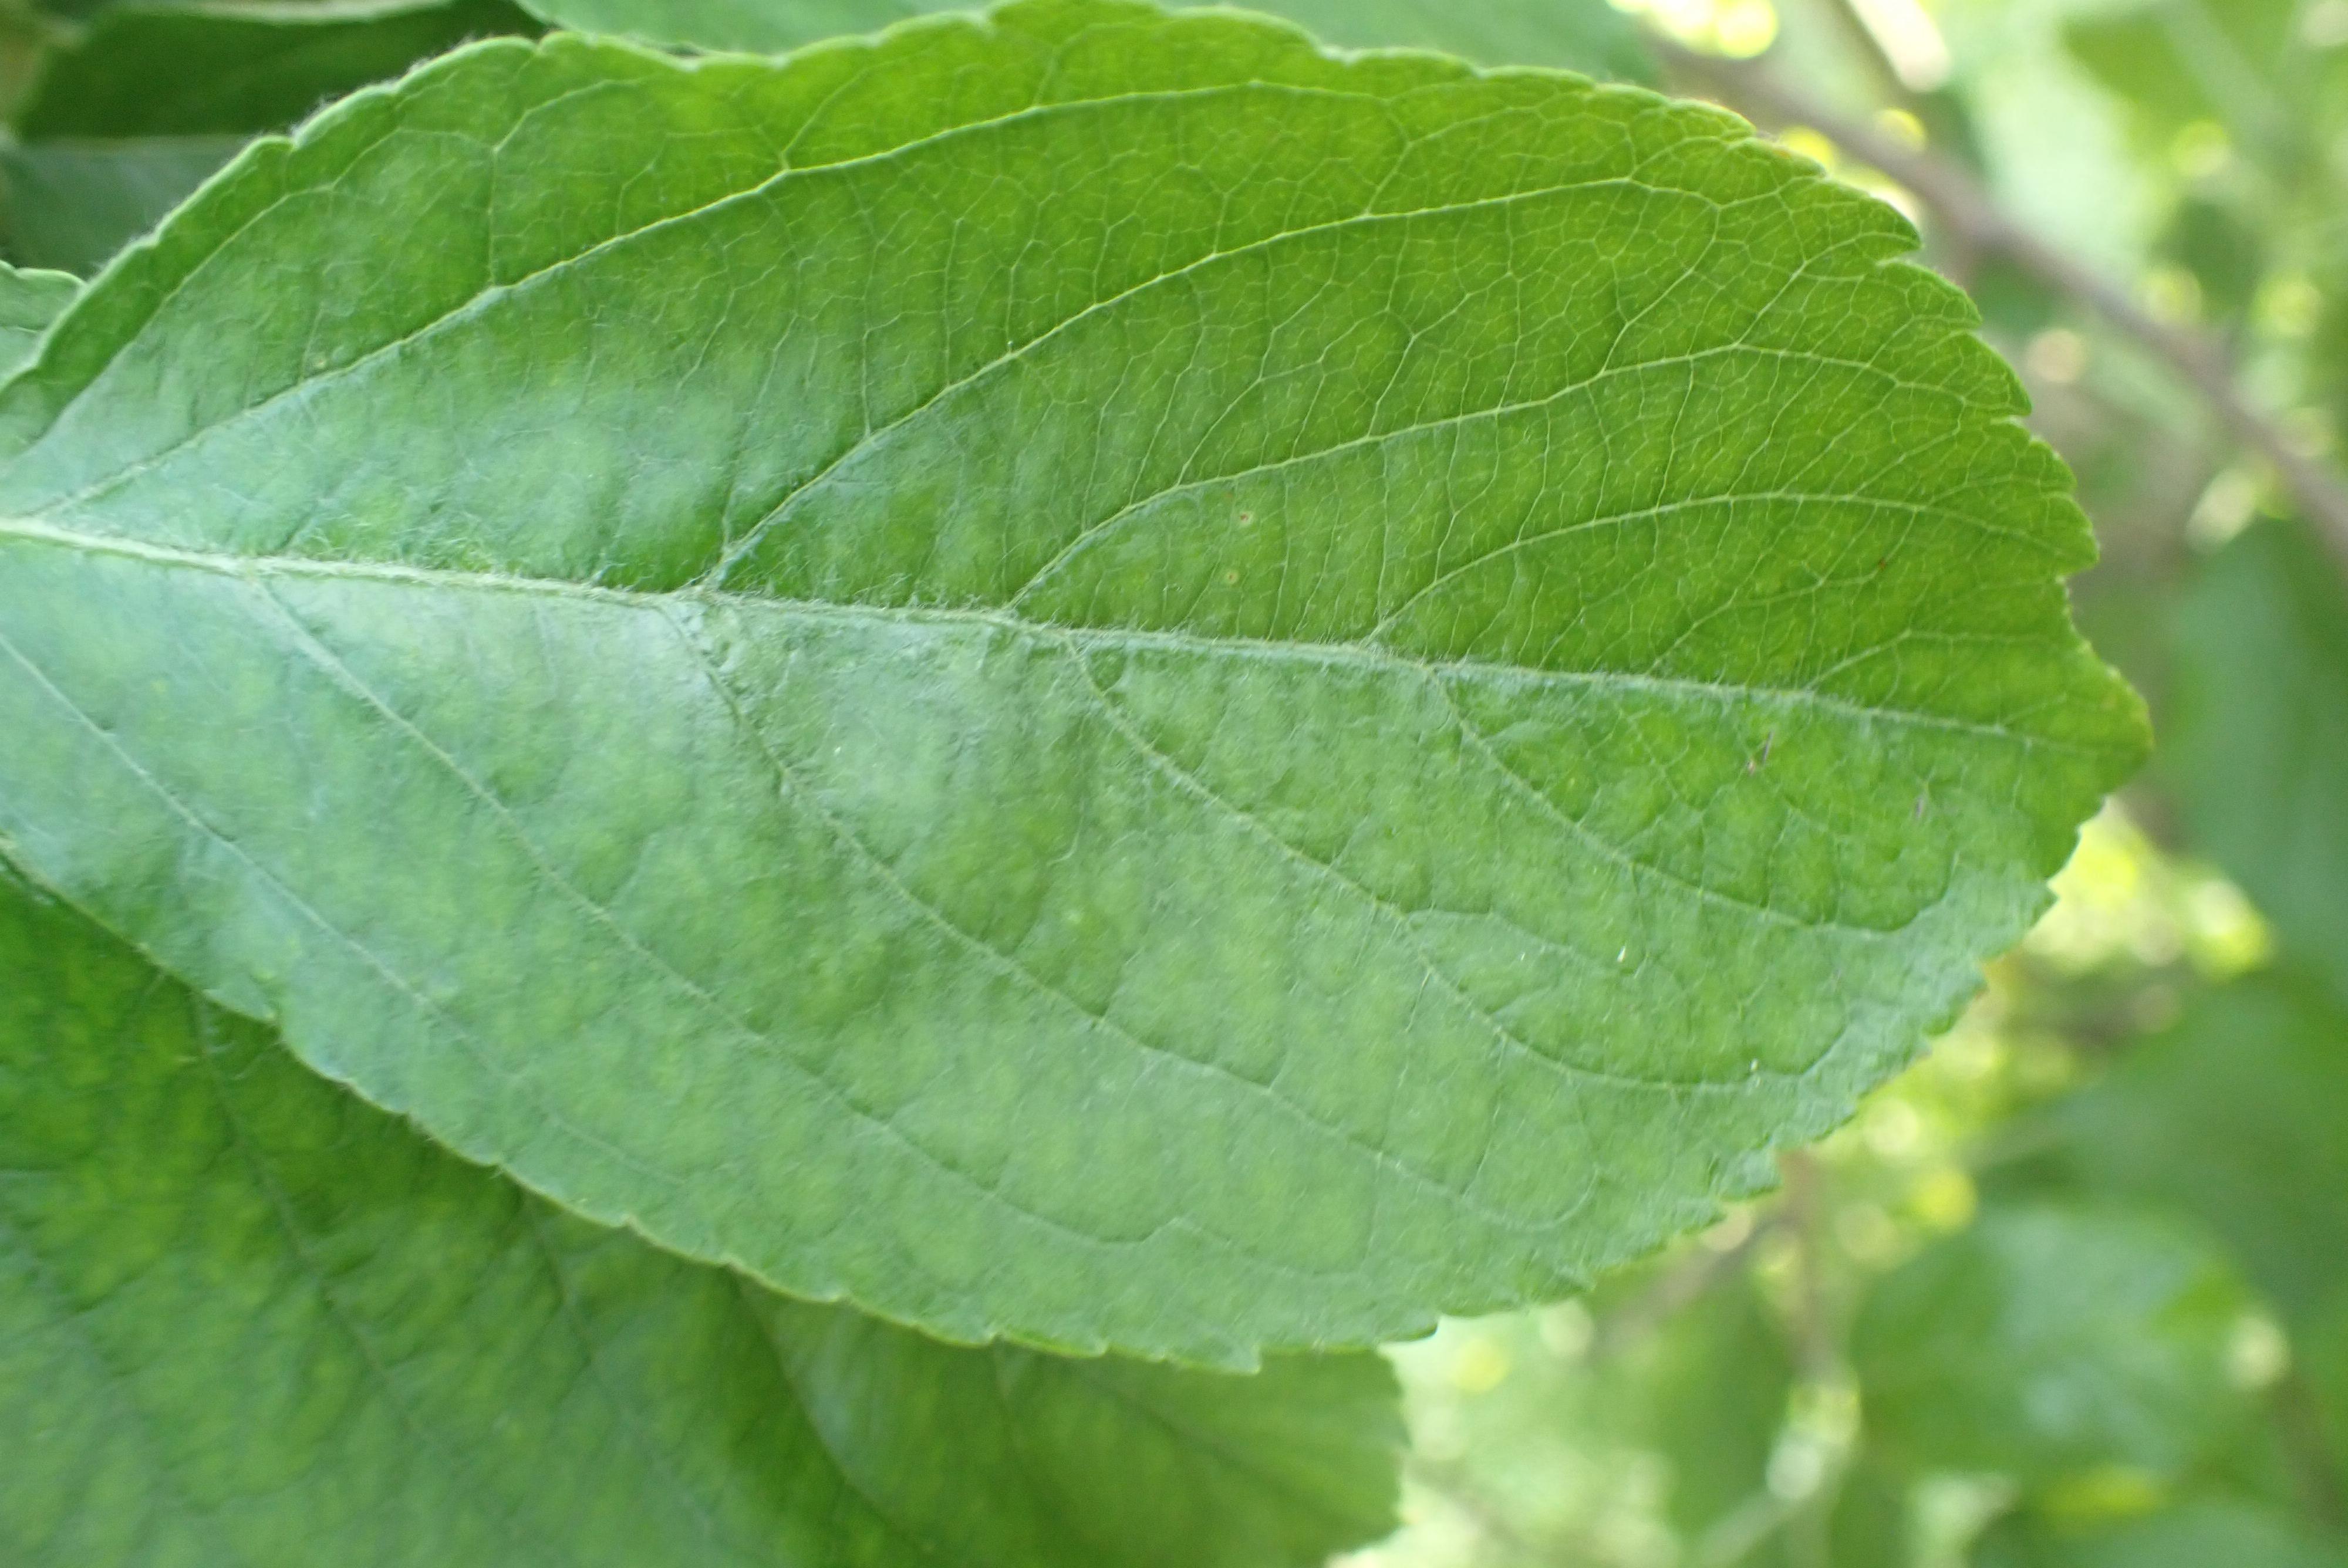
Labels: healthy